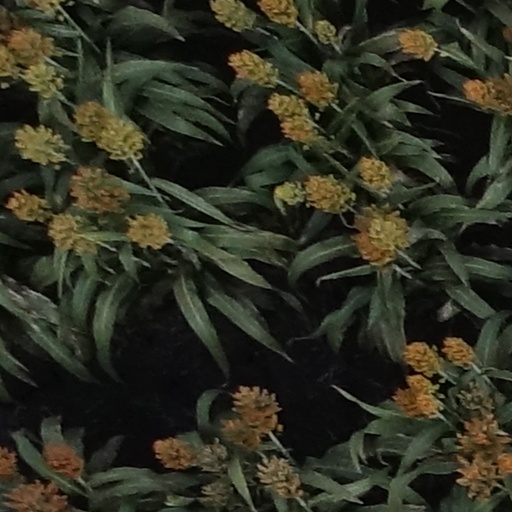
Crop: sorghum